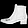
Label: Ankle boot